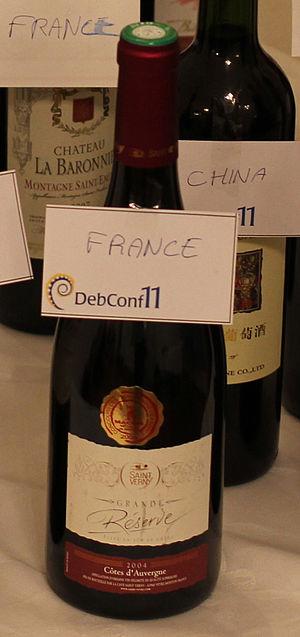
Bouteille de côtes-d'auvergne de la cave coopérative de Saint-Verny déjà récompensée d'une médaille d'or au concours des vins de Mâcon
Le côtes-d'auvergne est un vin d'appellation d'origine contrôlée produit dans le département du Puy-de-Dôme.